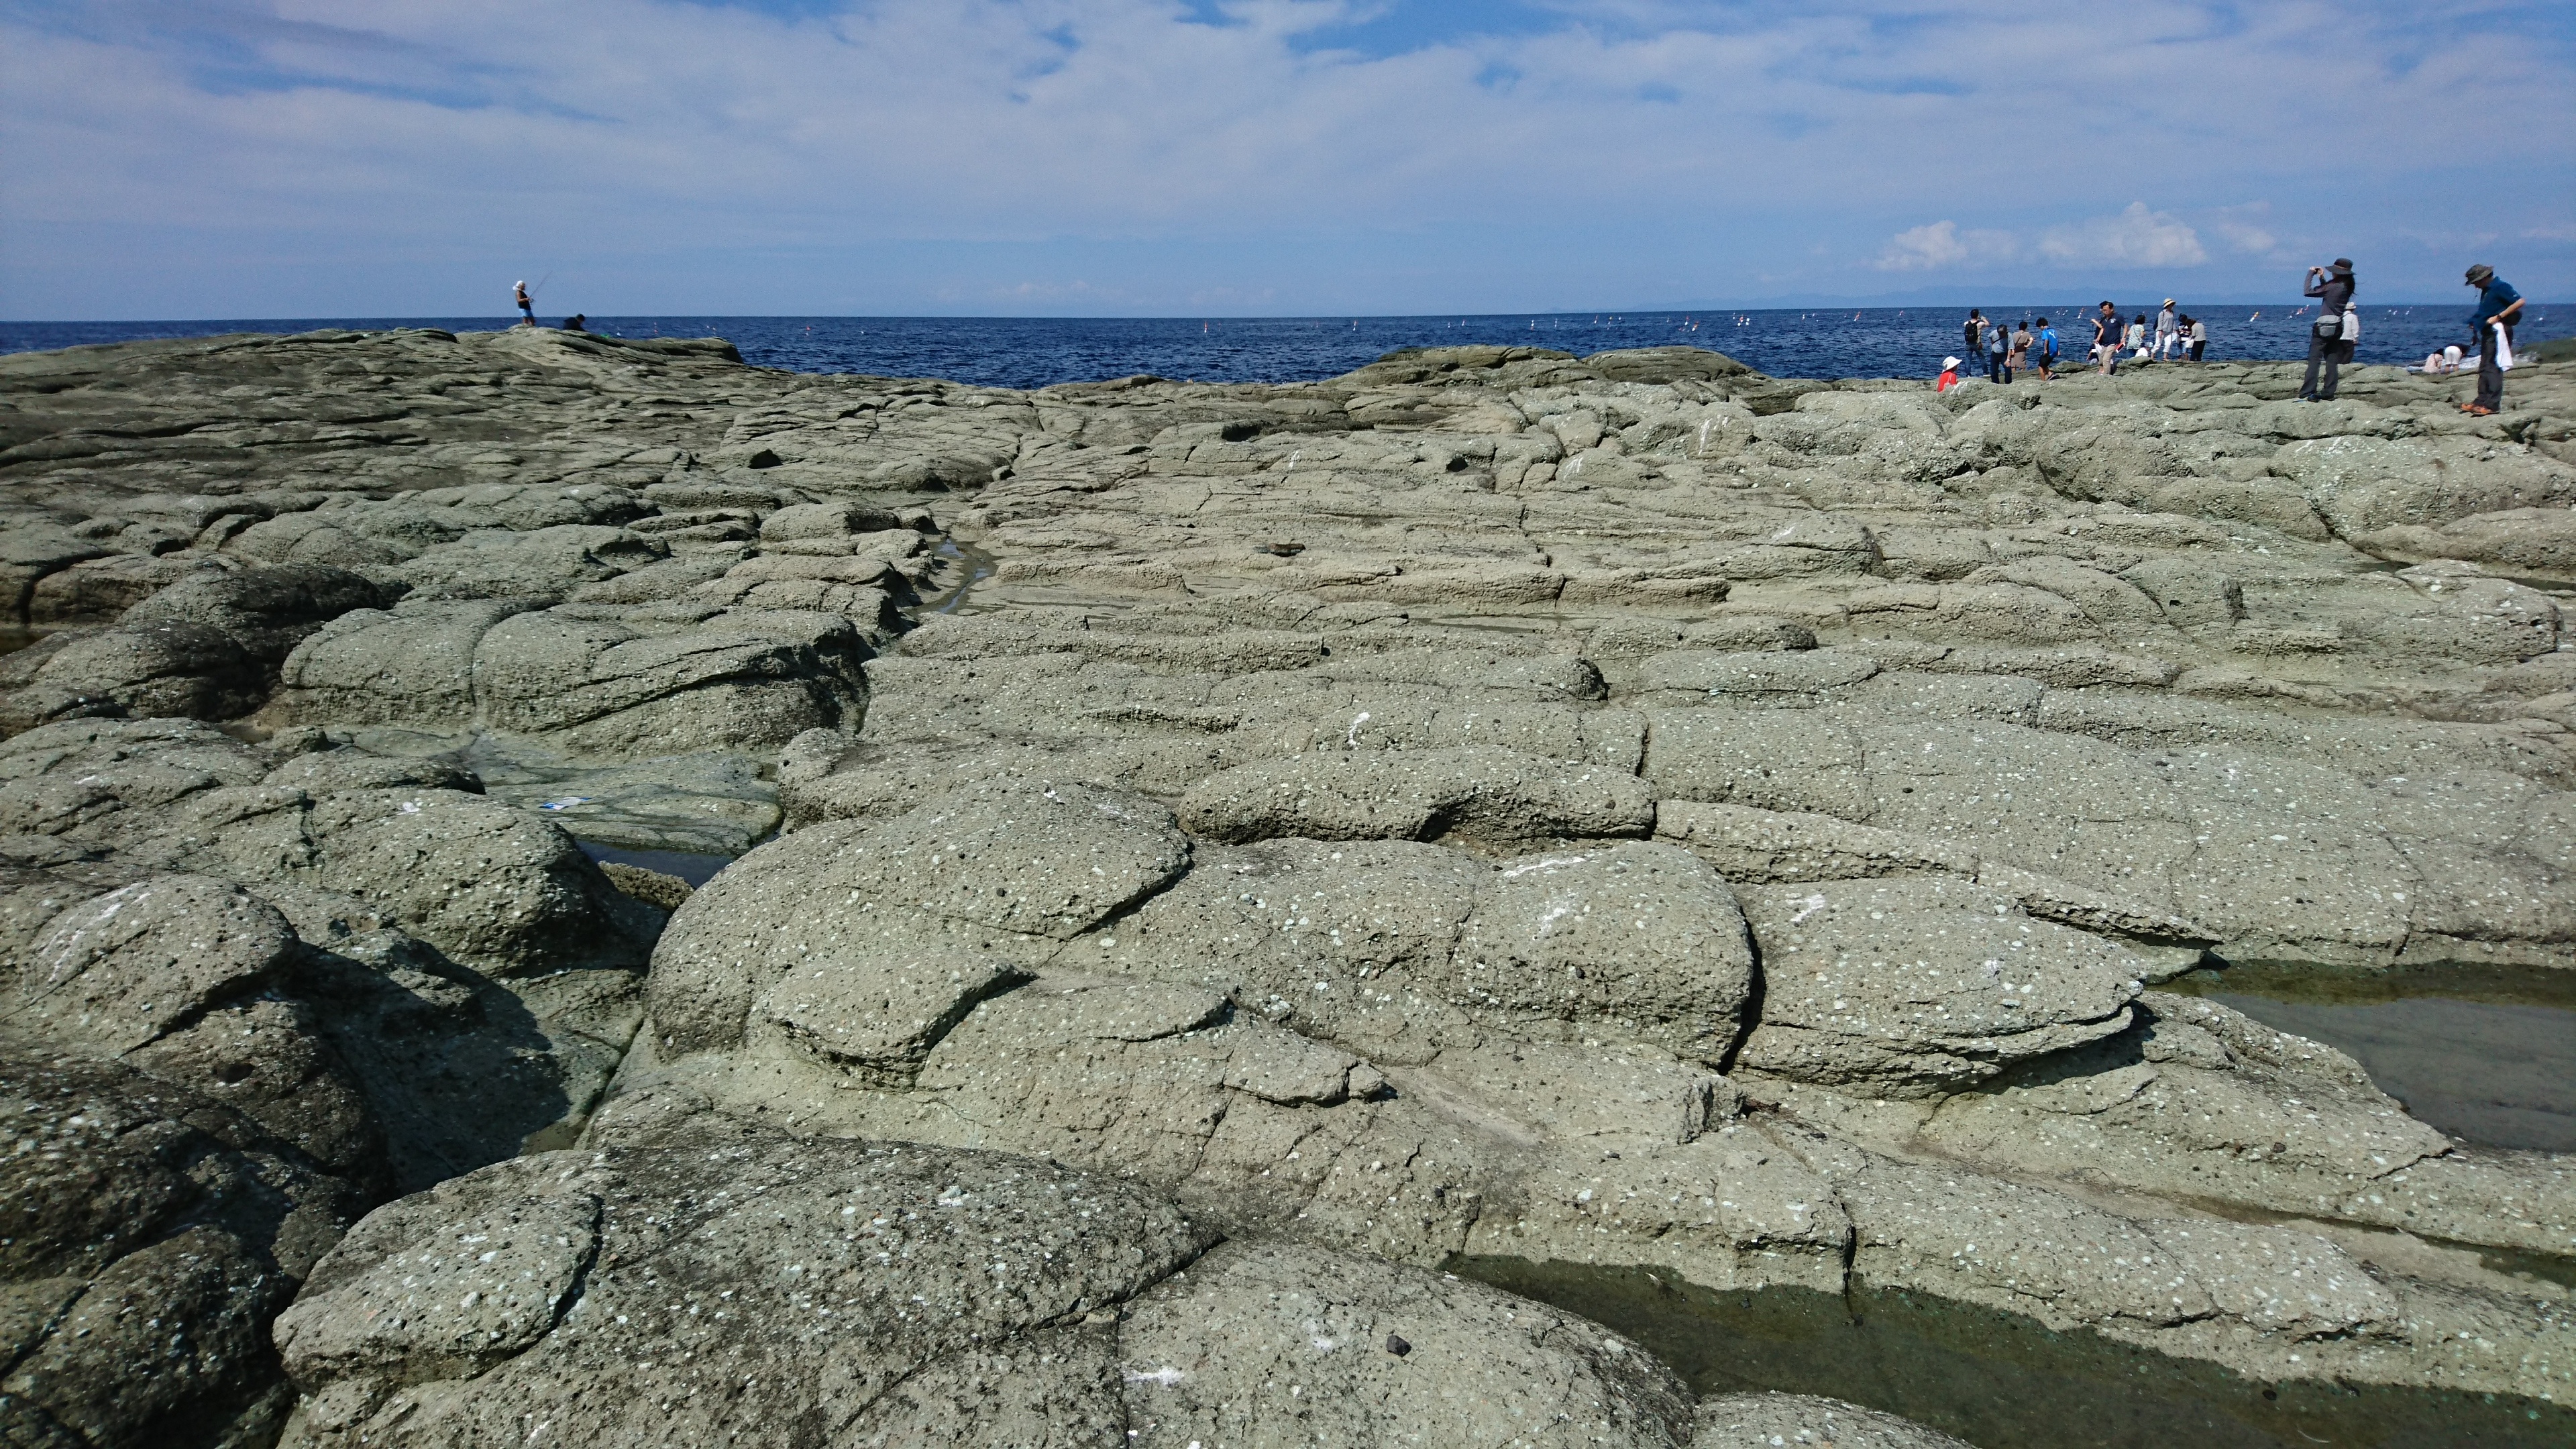
beach, sea, coast, sand, rock, ocean, shore, cliff, soil, terrain, material, geology, badlands, senjojiki, aomori, cape, mudflat